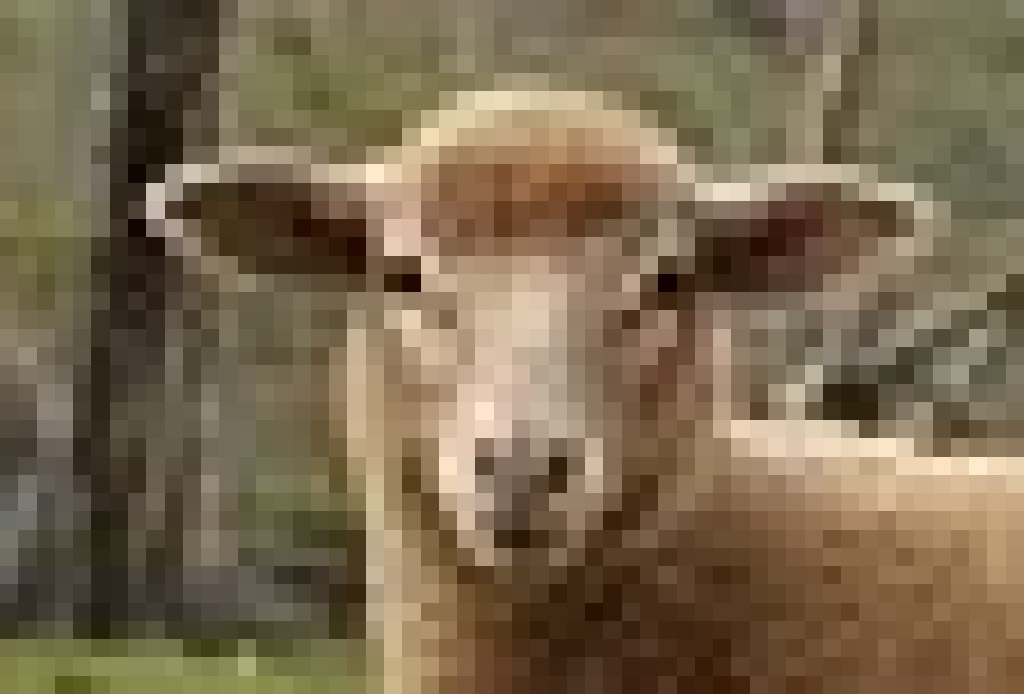
Label: no pain